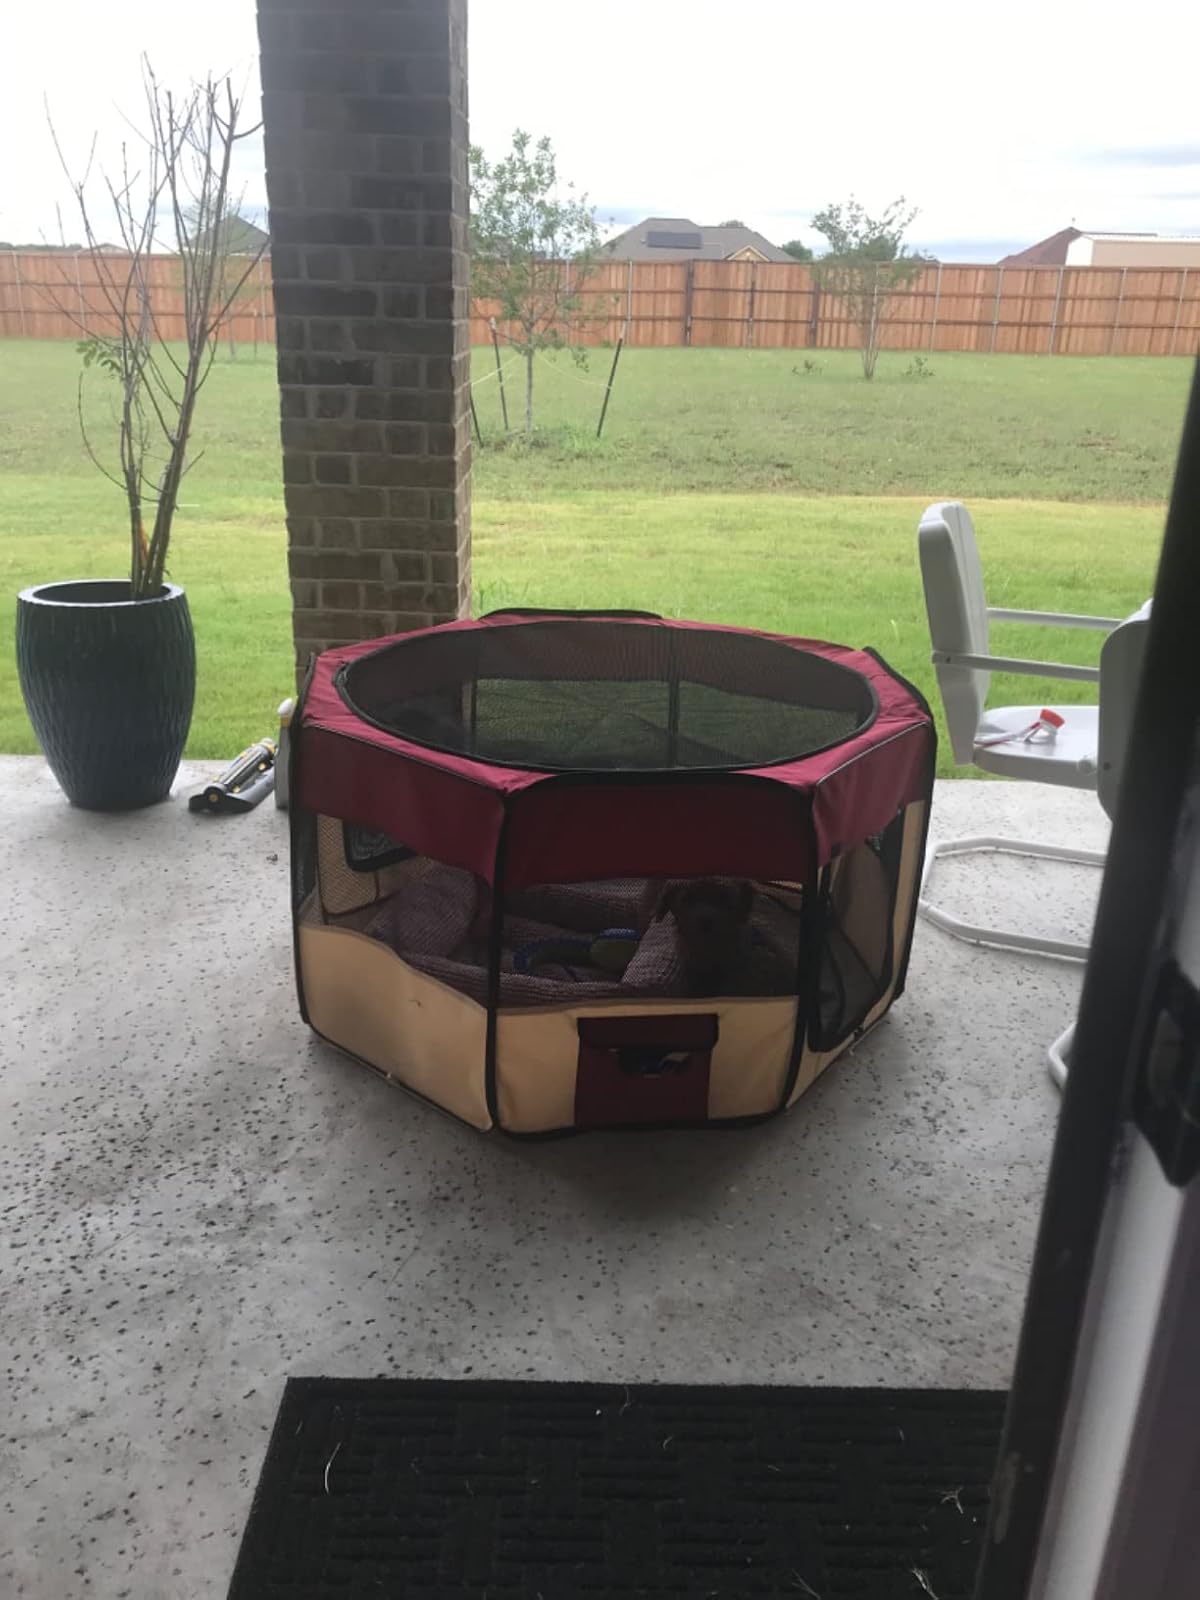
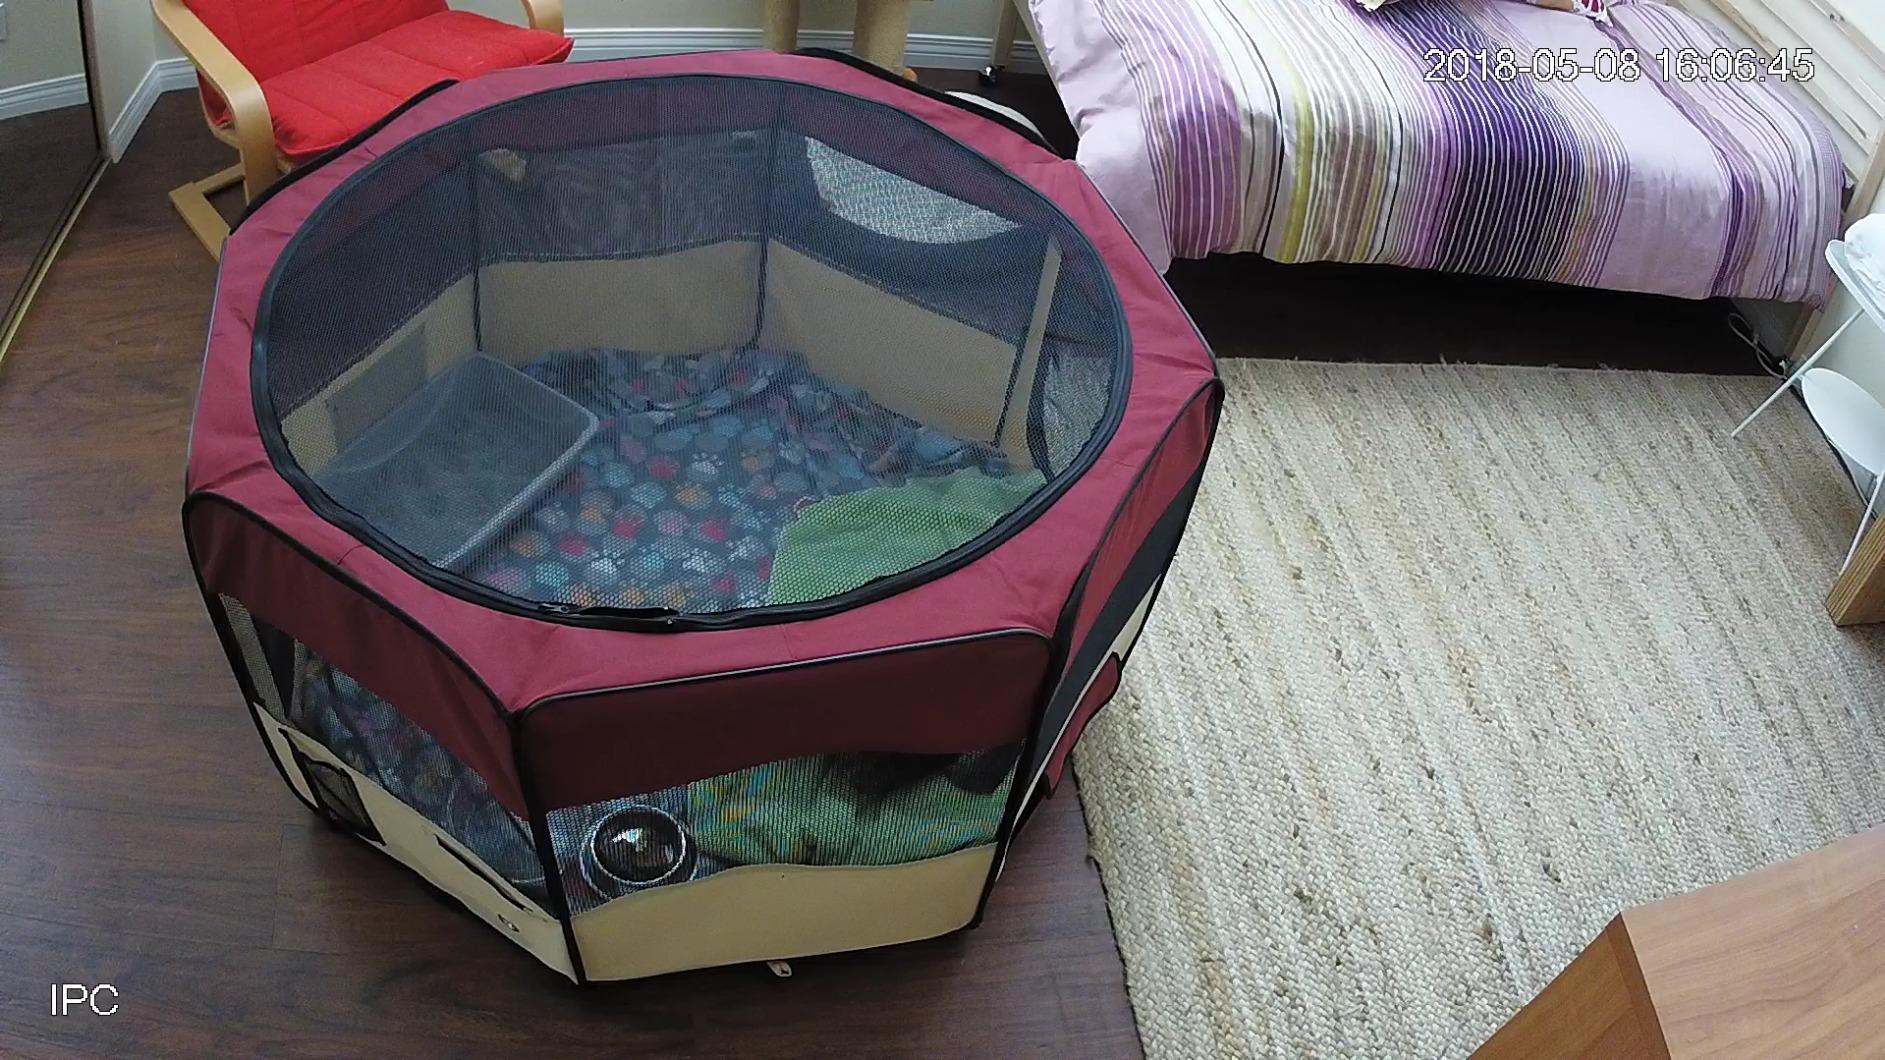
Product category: items_kennel
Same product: yes